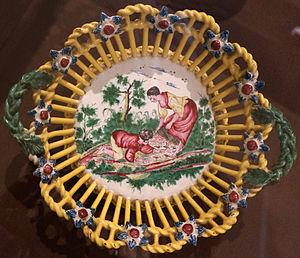
présenté au Musée d'art et d'archéologie de Laon.
La faïence de Sinceny est une production céramique créée, à partir de 1737, dans le village de Sinceny, dans le département de l'Aisne, région Hauts-de-France.